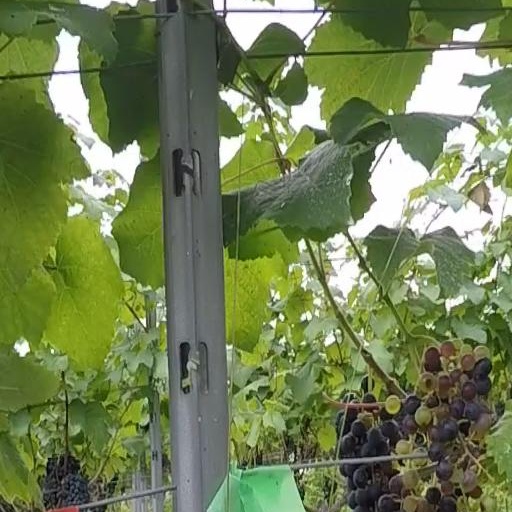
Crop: grape